Brunswick Land

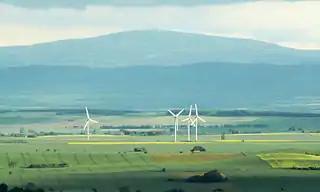
View from Asse hills to Harz range with Mt. Brocken

Brunswick Land is a historical region in the Southeast of the German state of Lower Saxony, centred around the city of Braunschweig. It refers to the core territory of the historic Duchy of Brunswick and its successor, the Free State of Brunswick, which was disestablished in 1946.